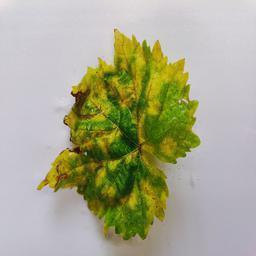
Label: Downy Mildew